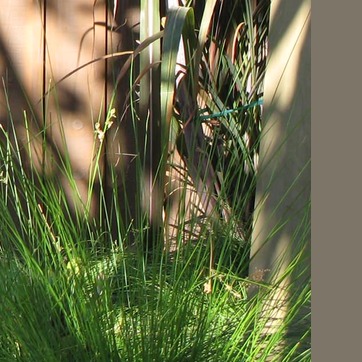
Material: foliage